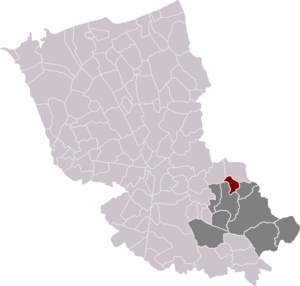
Berthen est une commune française située au pied du mont des Cats, dans le département du Nord en région Hauts-de-France.